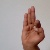
The image shows a hand gesture representing the letter 'F' in Indian Sign Language.